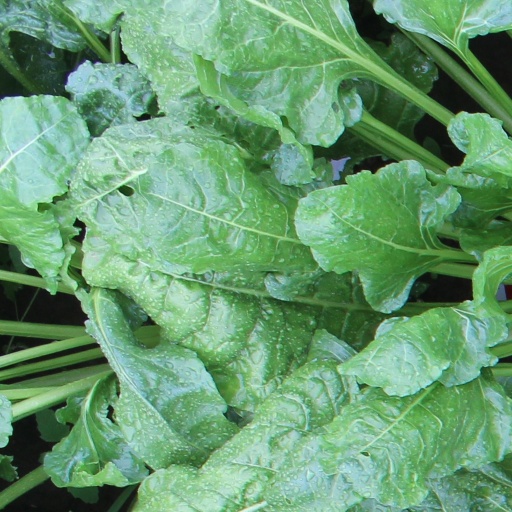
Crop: sugar beet